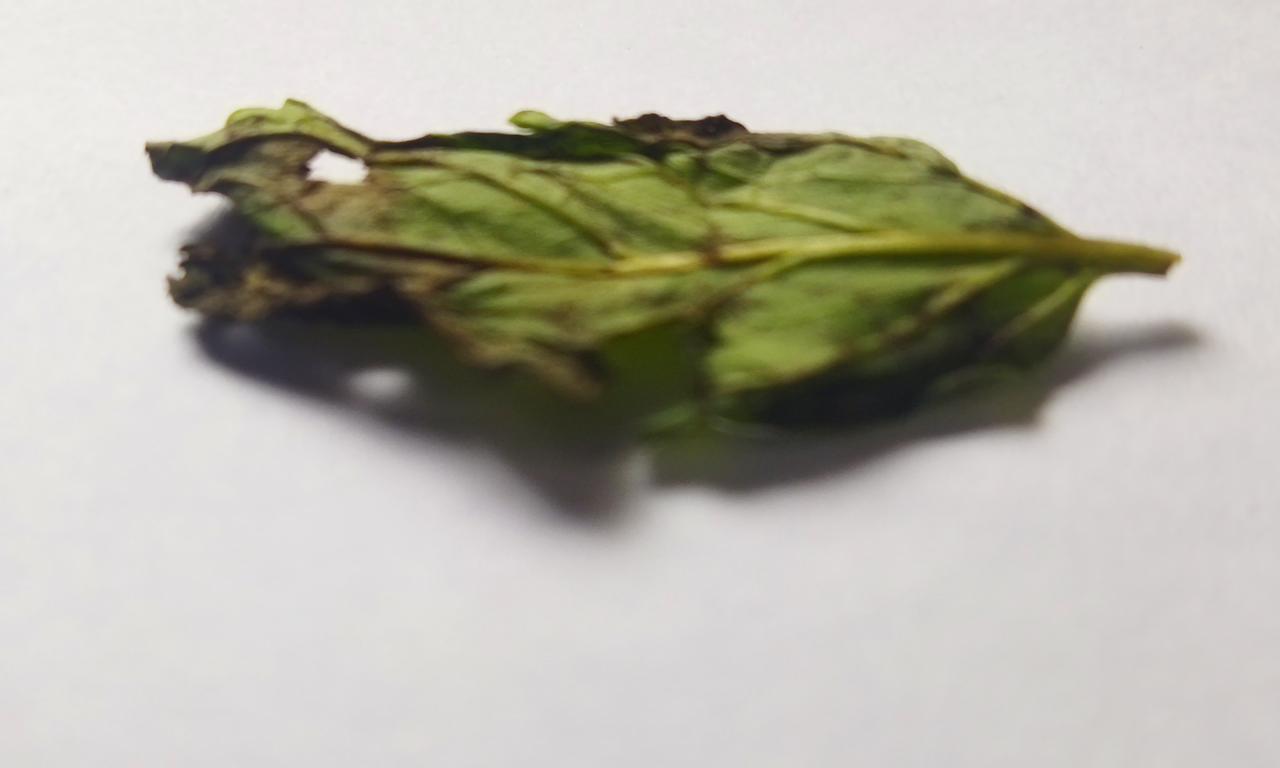
Label: Spoiled